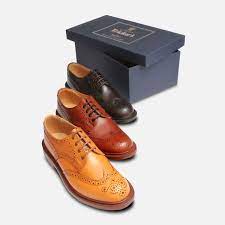
Label: Brogue